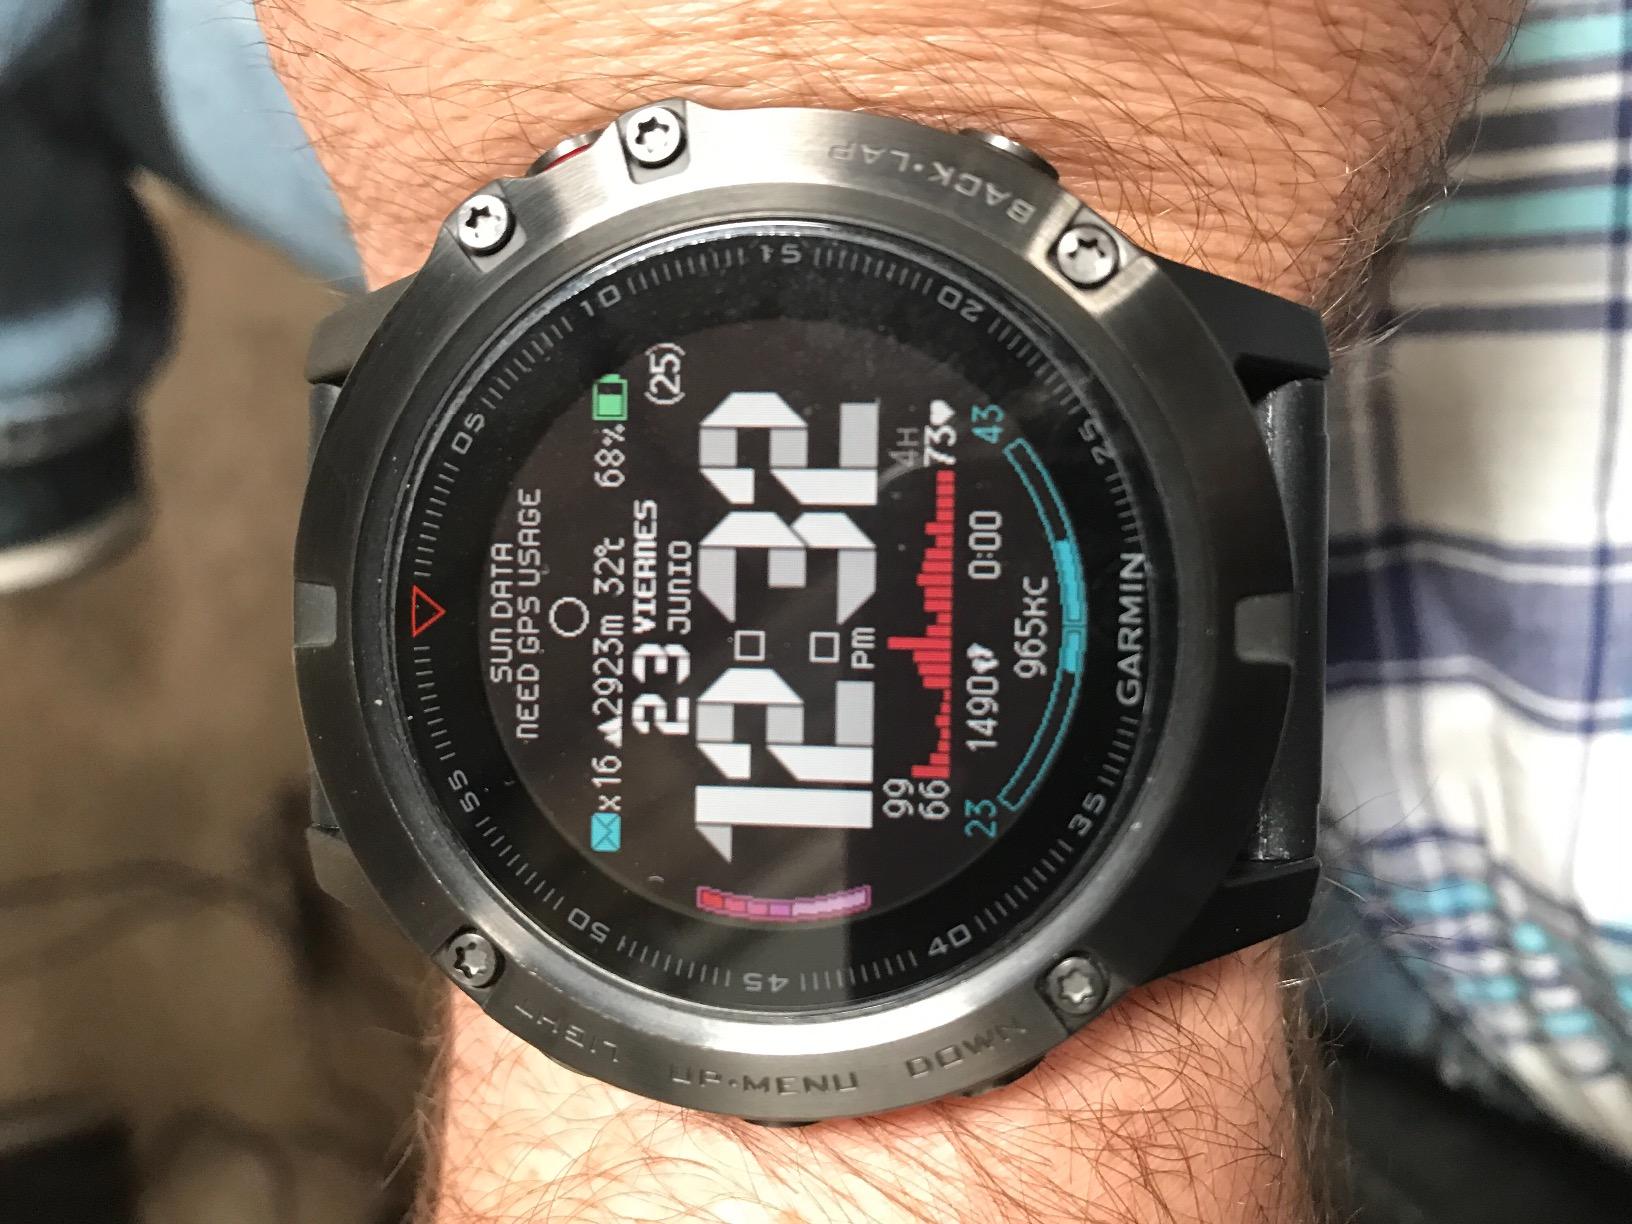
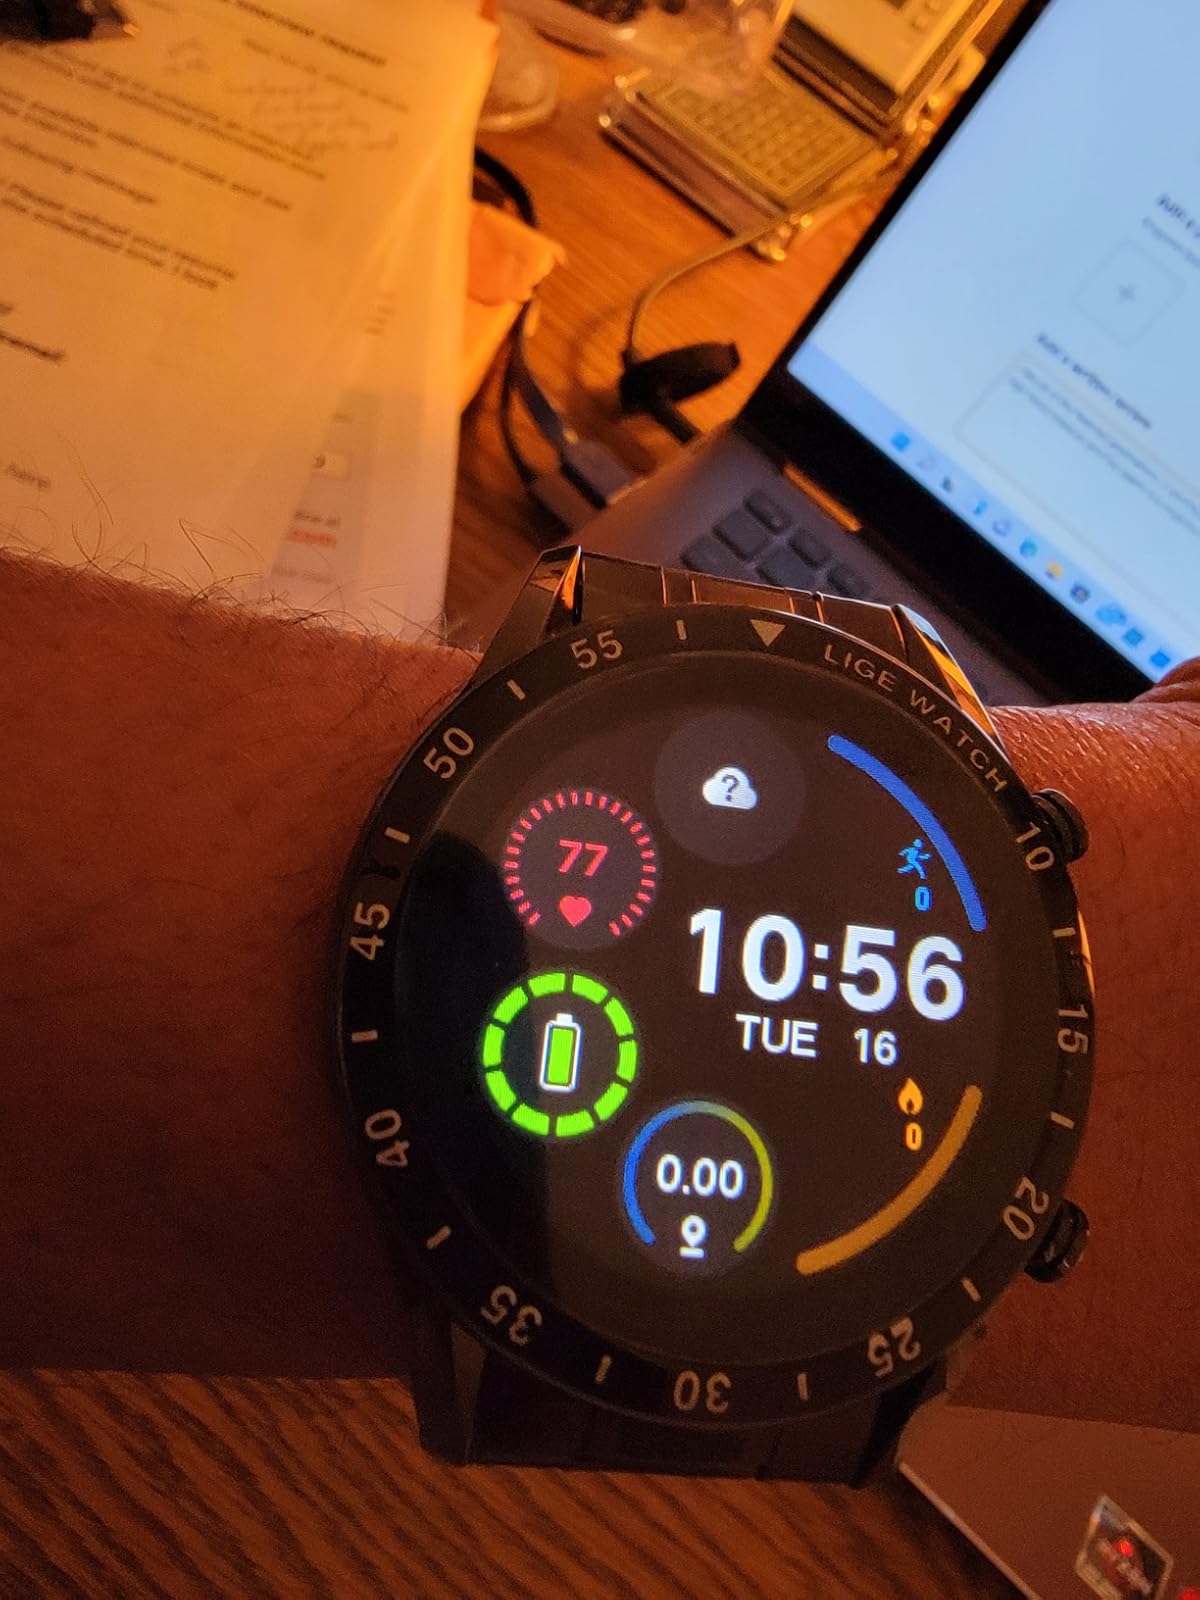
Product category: smartwatch
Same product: no